Crimson Romance

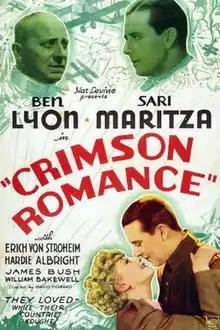
Theatrical release poster

Crimson Romance is a 1934 American drama film directed by David Howard and written by Milton Krims and Doris Schroeder. The film stars Ben Lyon, Sari Maritza, Erich von Stroheim, James Bush, William Bakewell and Hardie Albright. The low-budget project utilized footage from "Hell's Angels" (1930) and was released on October 12, 1934, by Mascot Pictures.